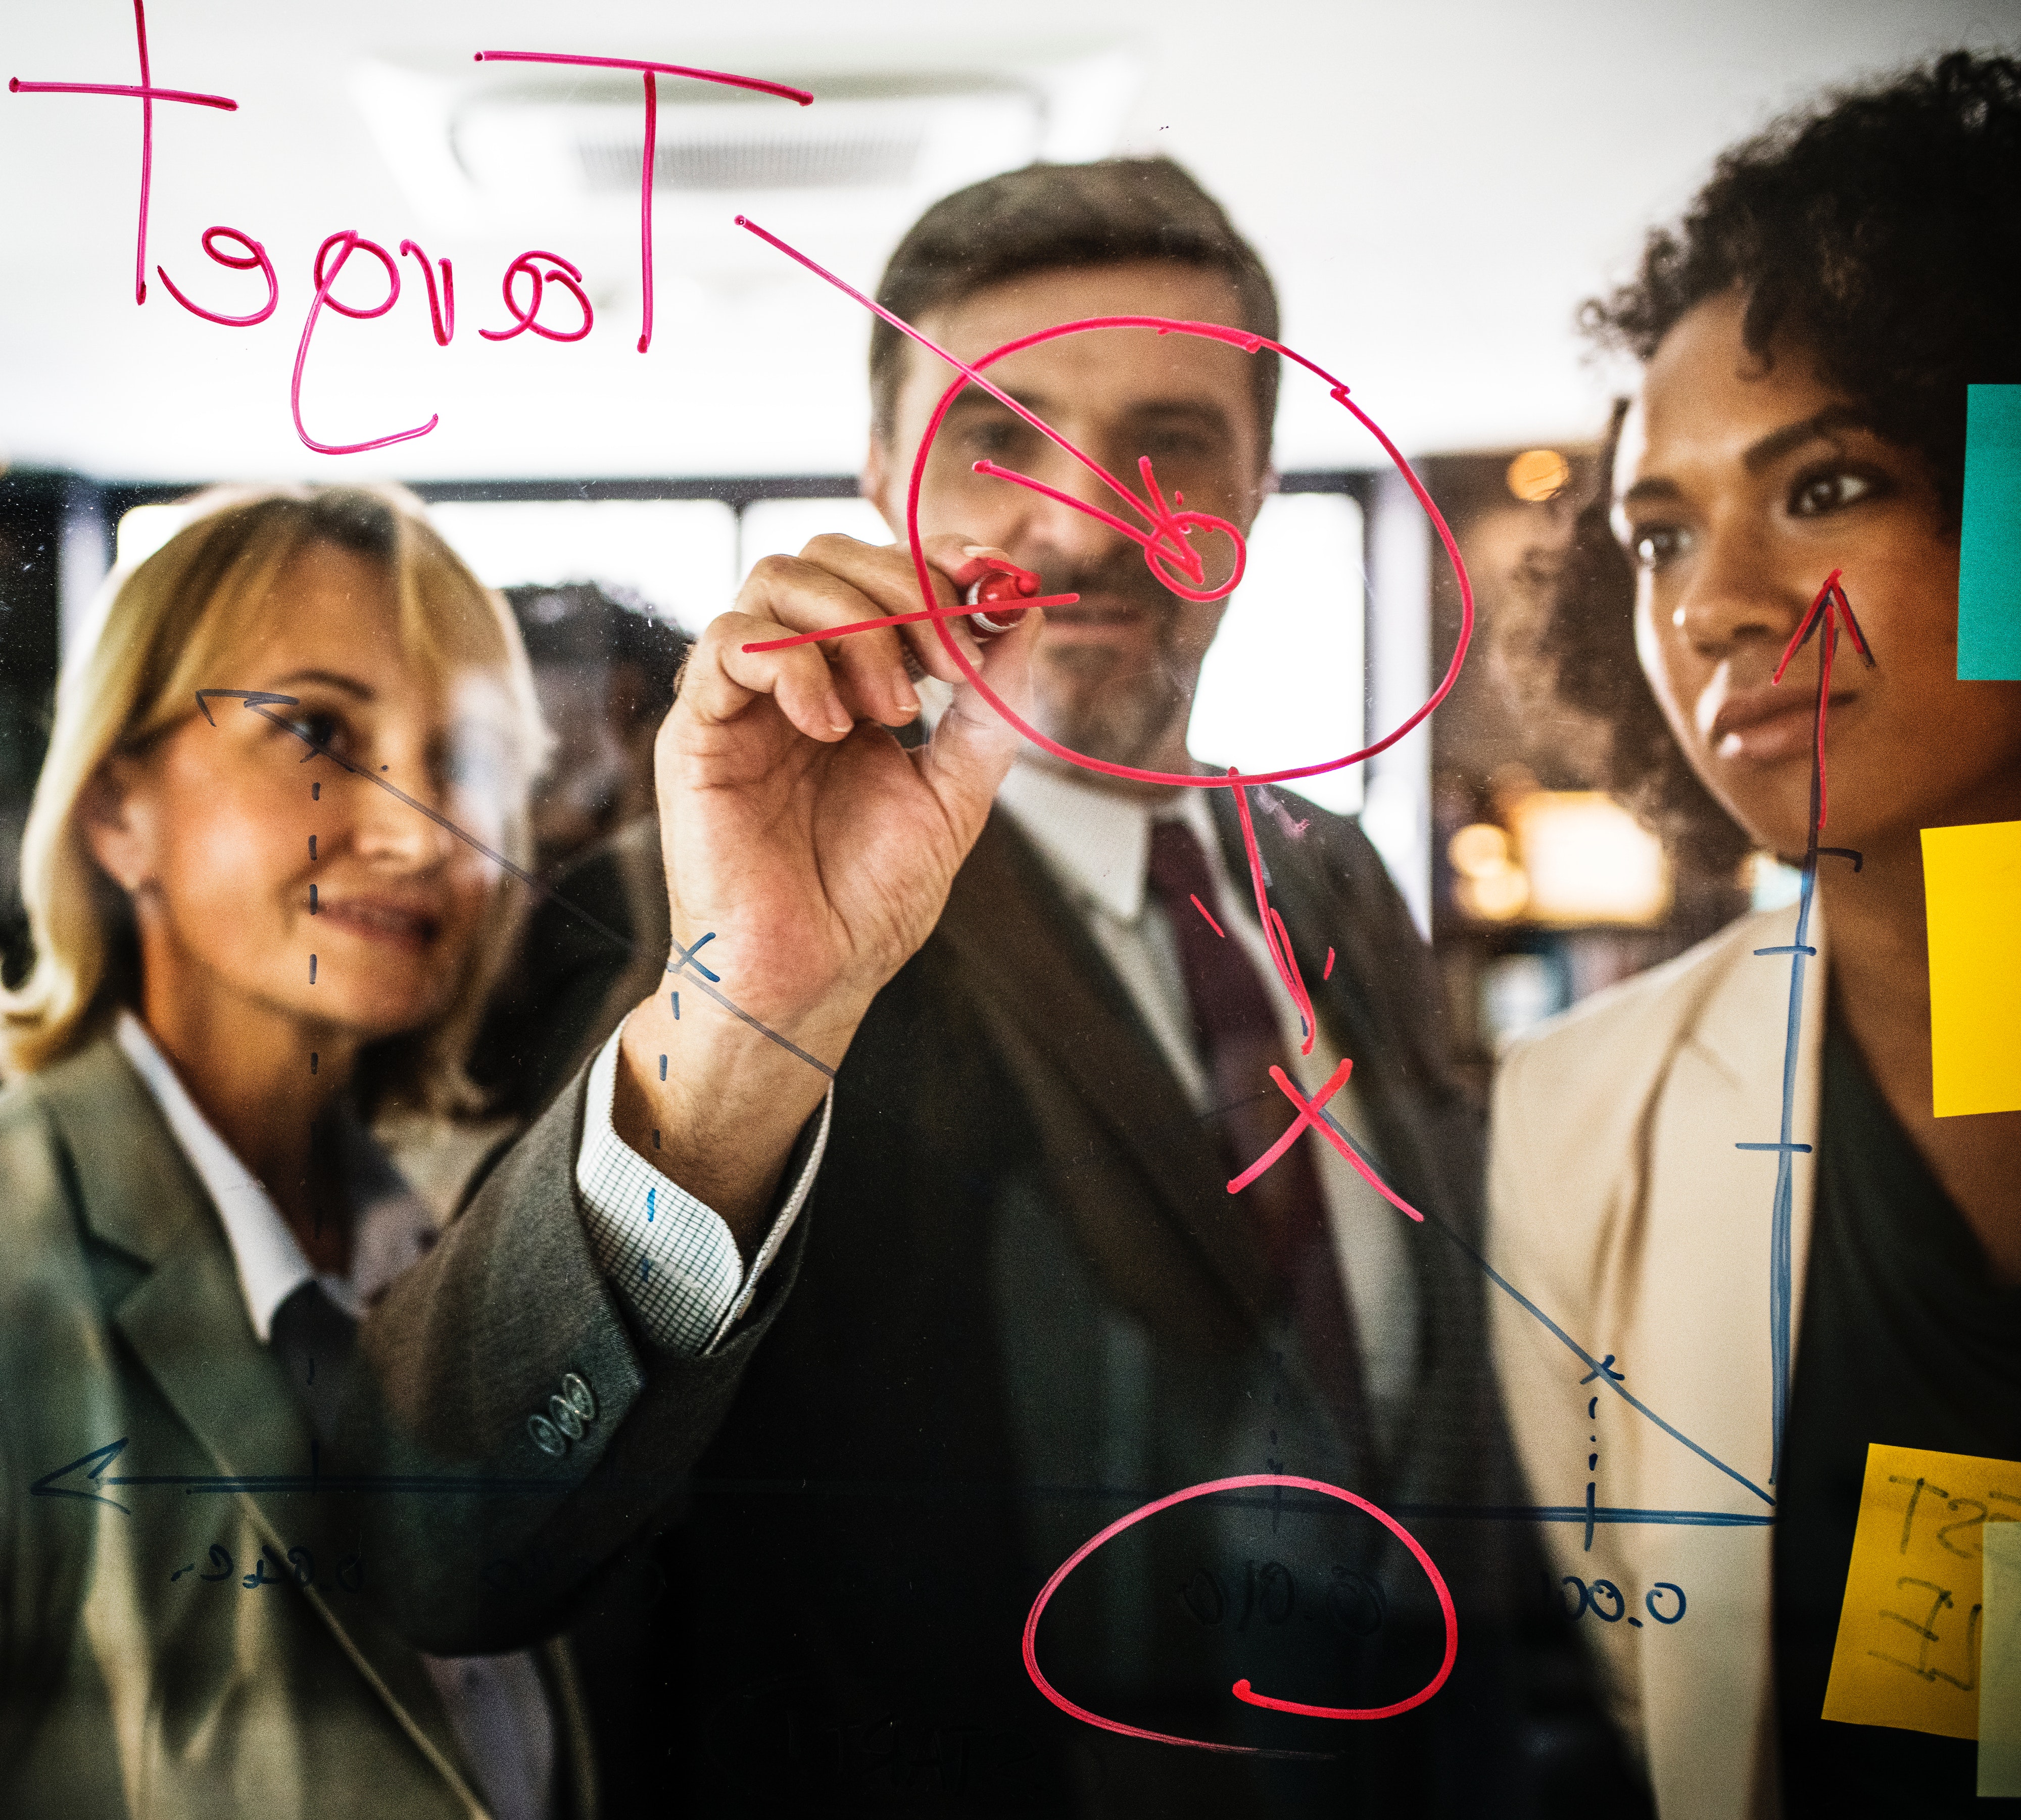
eyewear, photography, glasses, photo caption, graphic design, vision care